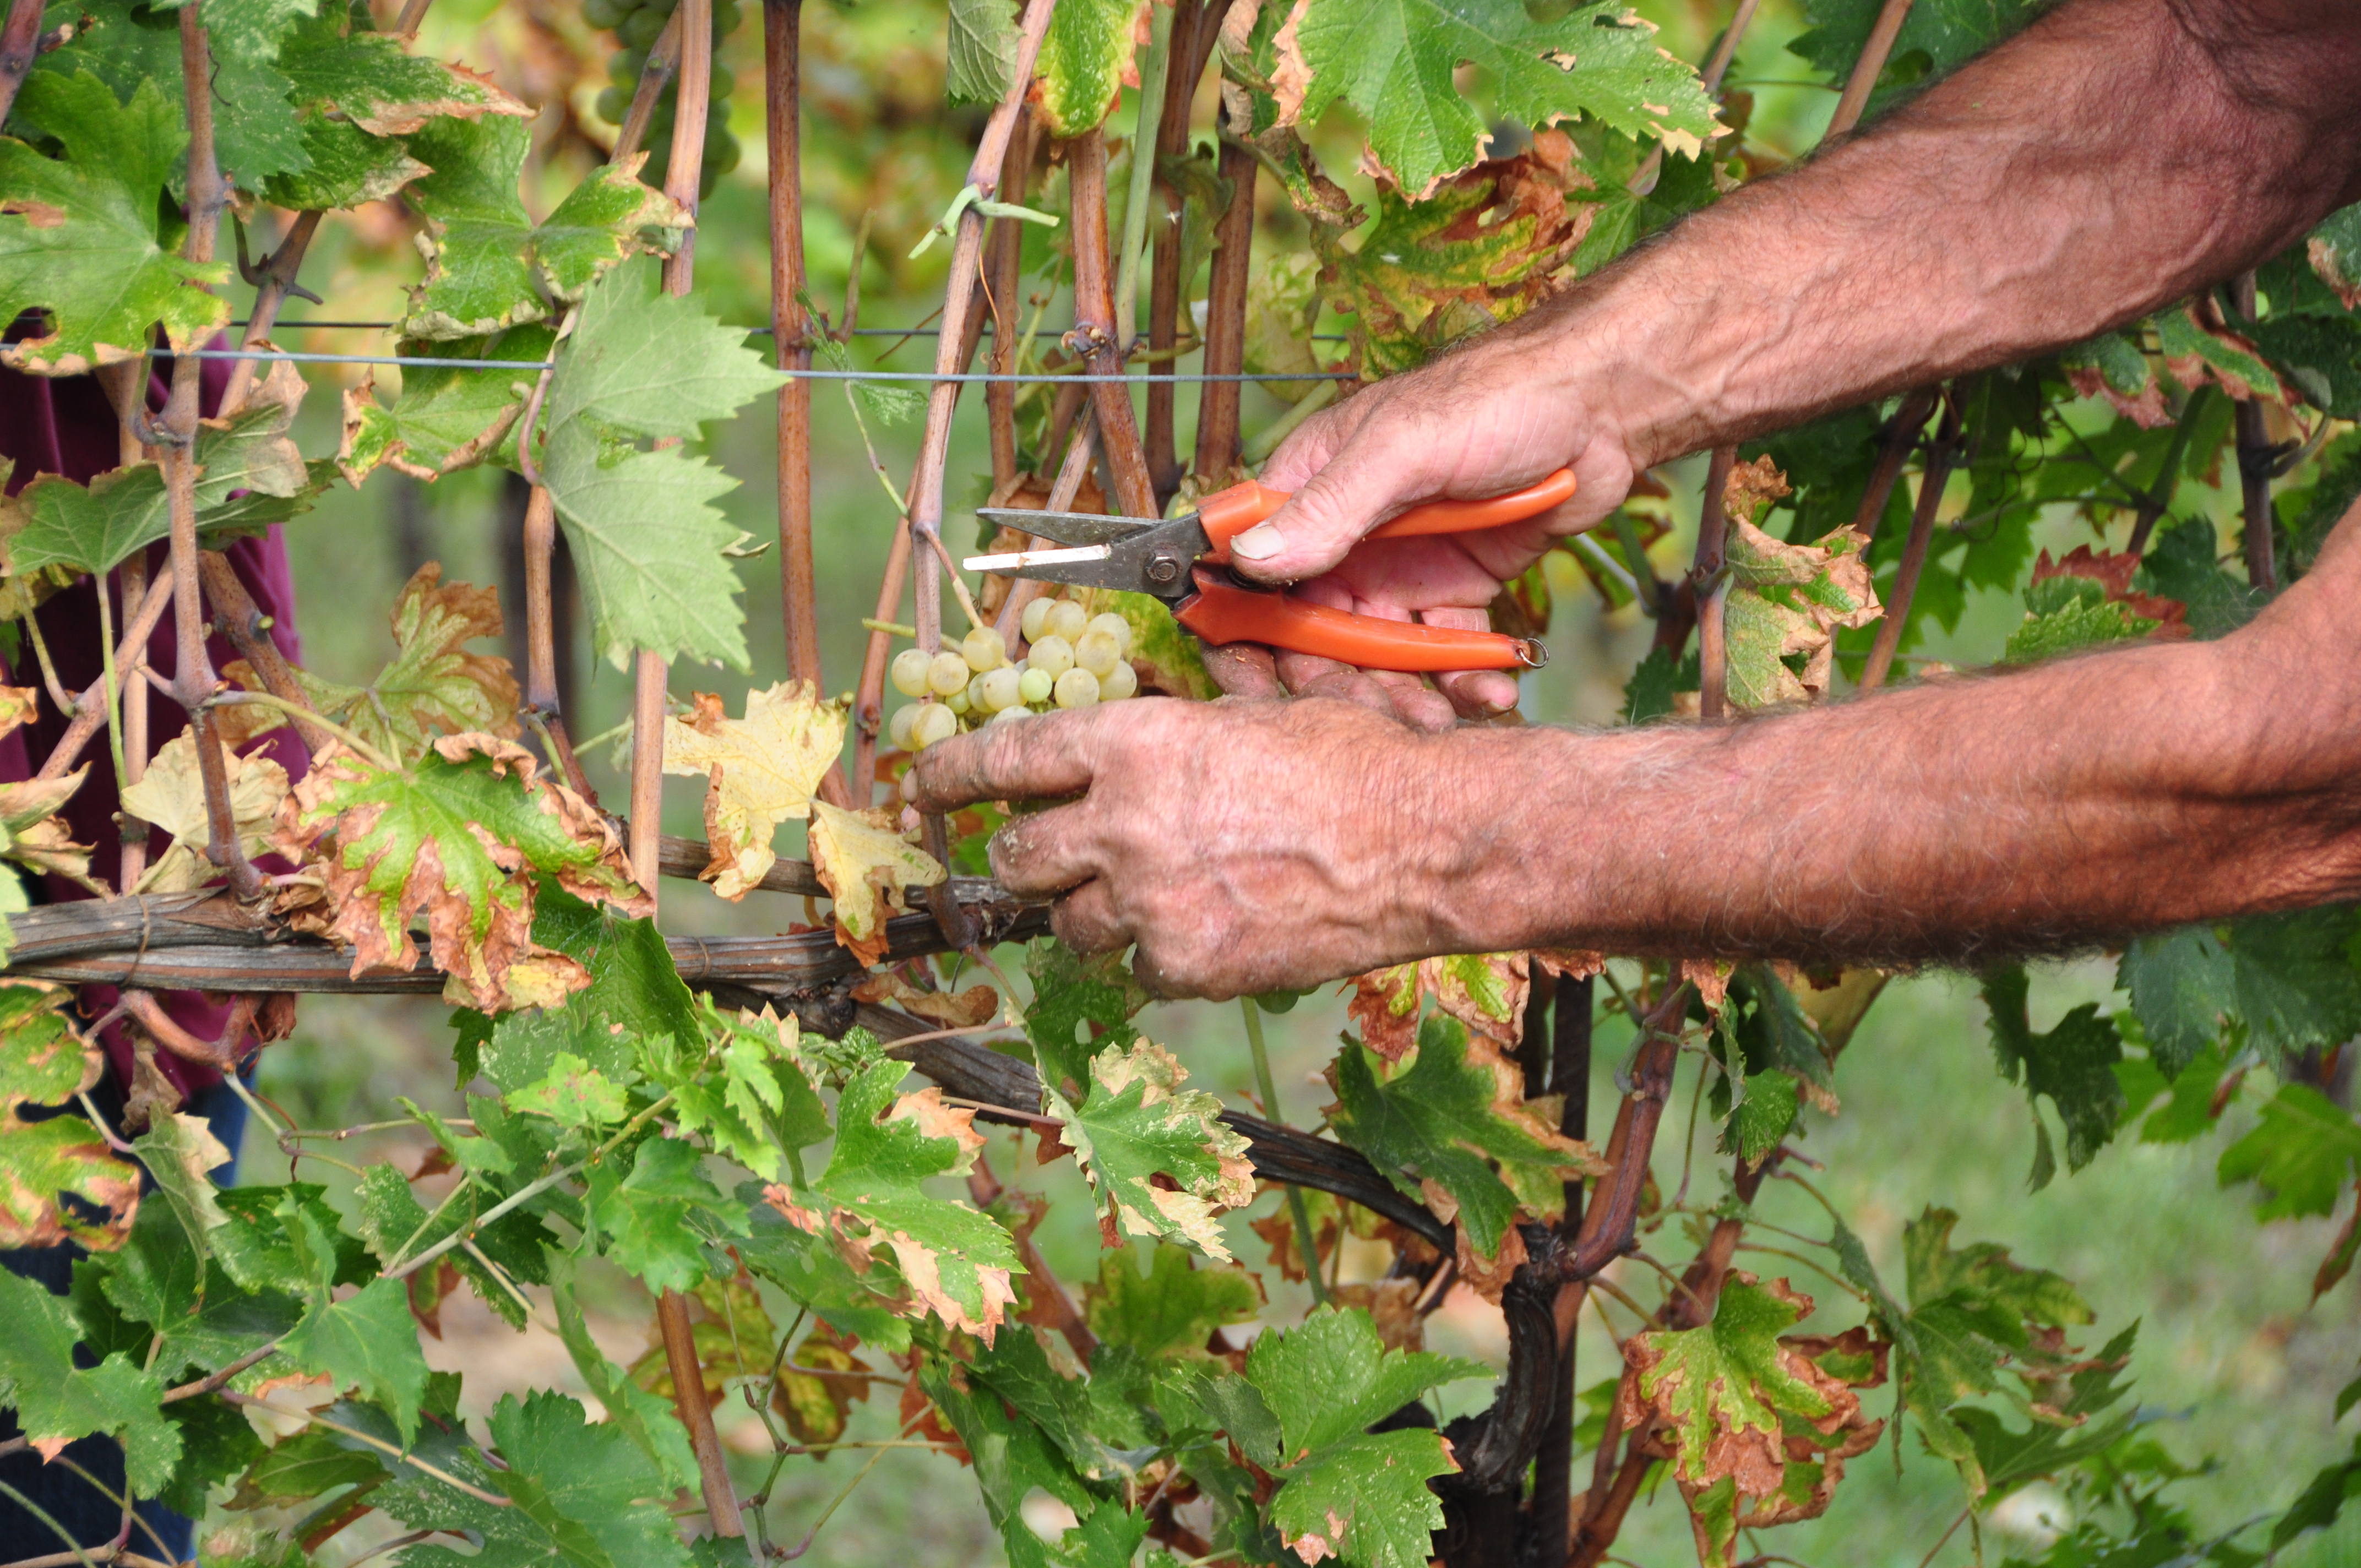
grapevine, grape harvest, Pignoletto, Grechetto Gentile, harvesting, plant, leaf, fruit, botany, terrestrial plant, flowering plant, flower, groundcover, grape, agriculture, seedless fruit, grapevine family, vine, tree, grape leaves, food, shrub, plantation, sultana, thumb, gardening, vitis, People in nature, wood, wrist, vineyard, annual plant, plant stem, soil